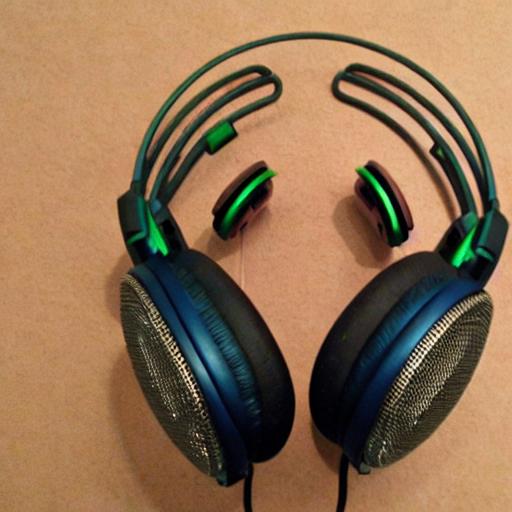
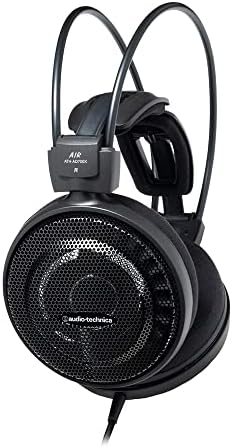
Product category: headphones
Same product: no